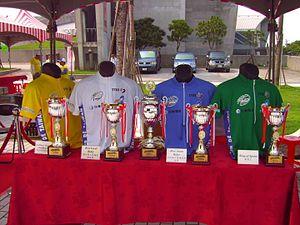
Un trophée [formé à partir de l'adjectif grec ancien τροπαῖος ] est une marque de l'accomplissement d'une action particulière. Généralement, le trophée est une récompense remise au vainqueur d'une épreuve. Le trophée peut également être une preuve arrachée au vaincu, que le vainqueur garde comme marque de son acte.